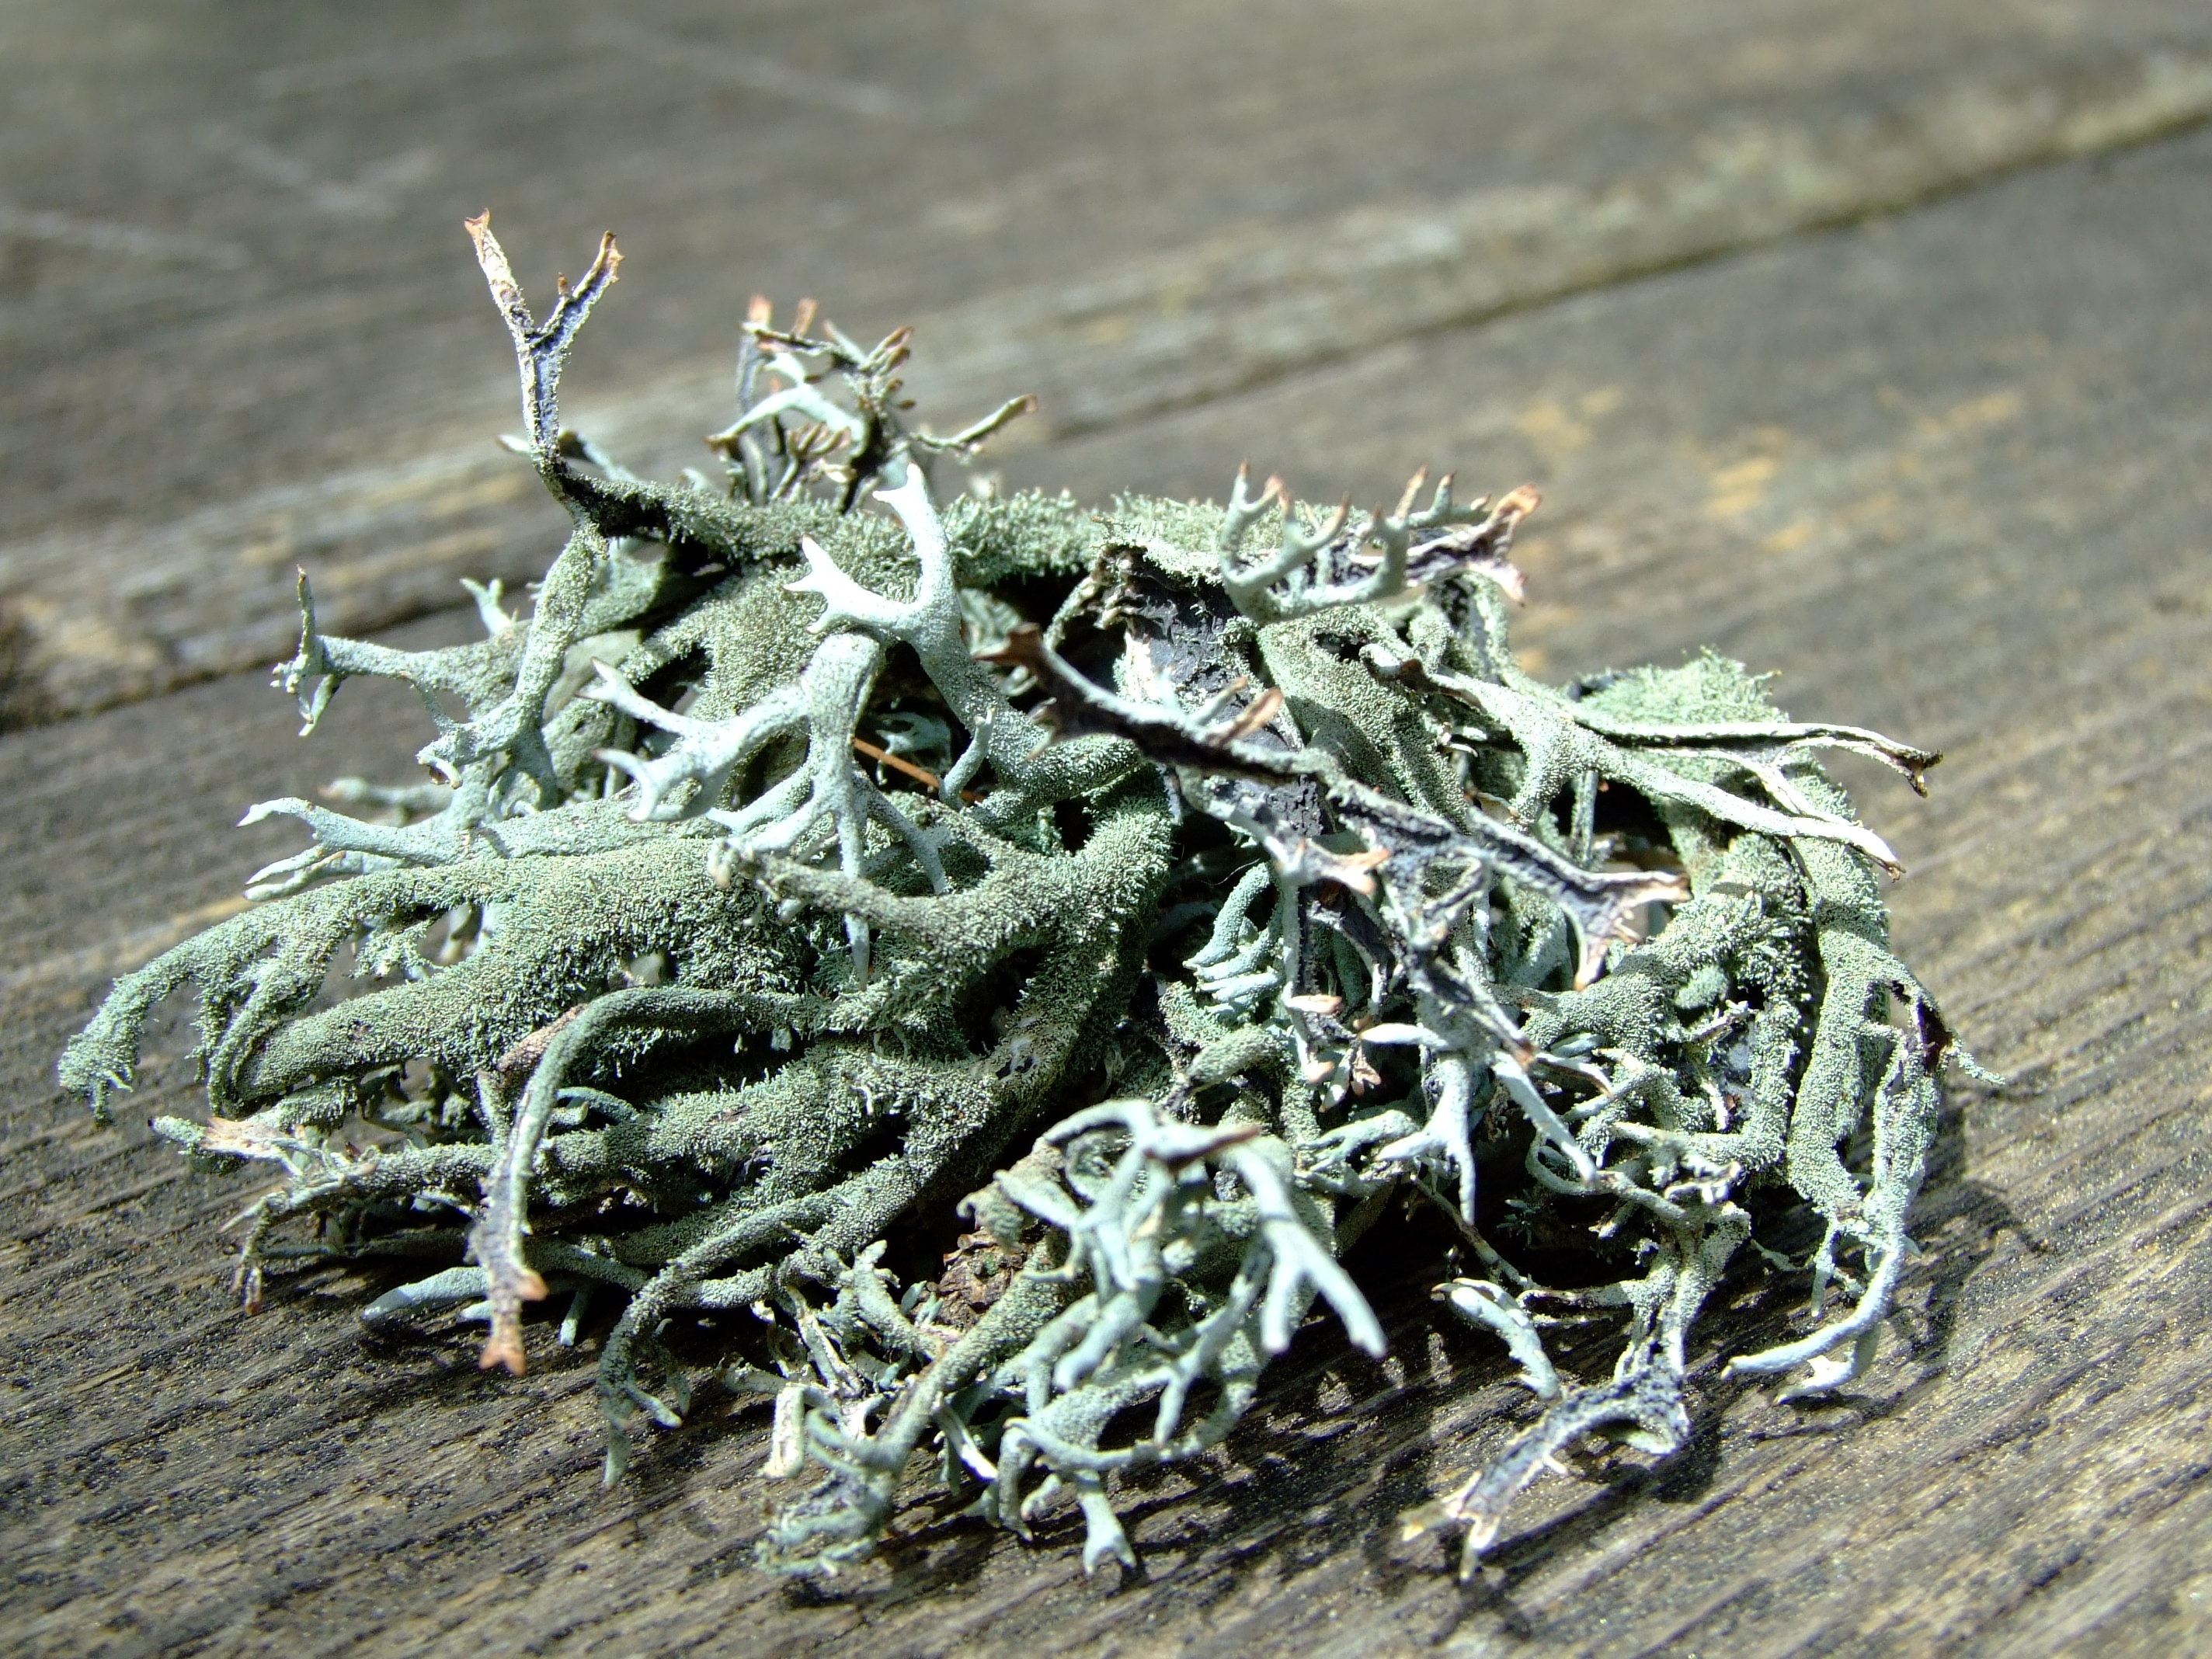
nature, branch, plant, leaf, flower, frost, old, moss, green, macro, seaweed, close, twig, root, lichen, fouling, nature recording